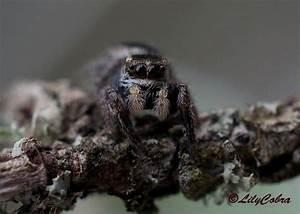
spider